Courtney Adams

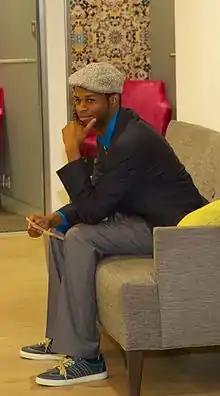
Courtney Adams at the Dryland (club) in Kensington, London - November 30, 2012

Courtney Adams (born June 5, 1981 in Houston, Texas) is an artist based in Hamburg, Germany. His style is flat, but a multi-dimensional style of painting called “Cubo-Expressionistic Primitivism” ( a mixture of French Cubism, German Expressionism and African Primitivism), in which he filed a copyright with the Library of Congress in the United States of America in 2002. His works are usually done in acrylic paint to produce a “factory made” look. After being discovered by famous Polish singer Aneta Barcik at a winter concert in Houston, Texas in 2010 (the year of Frédéric Chopin's bicentenary), Adams was chosen to become the art director for “Chopin 200th” a multi-media festival created by Barcik. The festival toured around Europe, most notably at the Eigenarten Festival in Germany. In 2011, Houston based magazine "River oaks/Tanglewood Buzz" did a short segment about Adams winter exhibition in Germany and London, as well as his first masterclass taught in London at the Loft at Crouch End. In June, he was nominated as the first "Polen Freund" (translated in English as the First Friend of Poland) in the 1st Polish Festival in Hamburg, Germany which took place at Museum für Völkerkunde. This honored allowed him as the first non-Polish artist to exhibit his work at the Festival at the museum. Courtney was featured in a news segment called "Kultur Tip" on the Hamburg Journal TV program in June, 2011. In April 2012, Adams also became the first and only American Artist inducted into The Magma Group, an artist exhibition group based in South East London, curated by artist Annie Zamero. In November 2012, Courtney Adams signed a two-year art distribution deal with Uk-based company LatestSale and has since left the Magma Group. In 2023-2024, Adams was elected as a member of Contemporary Art Museum Houston's Teacher Advisory Group.